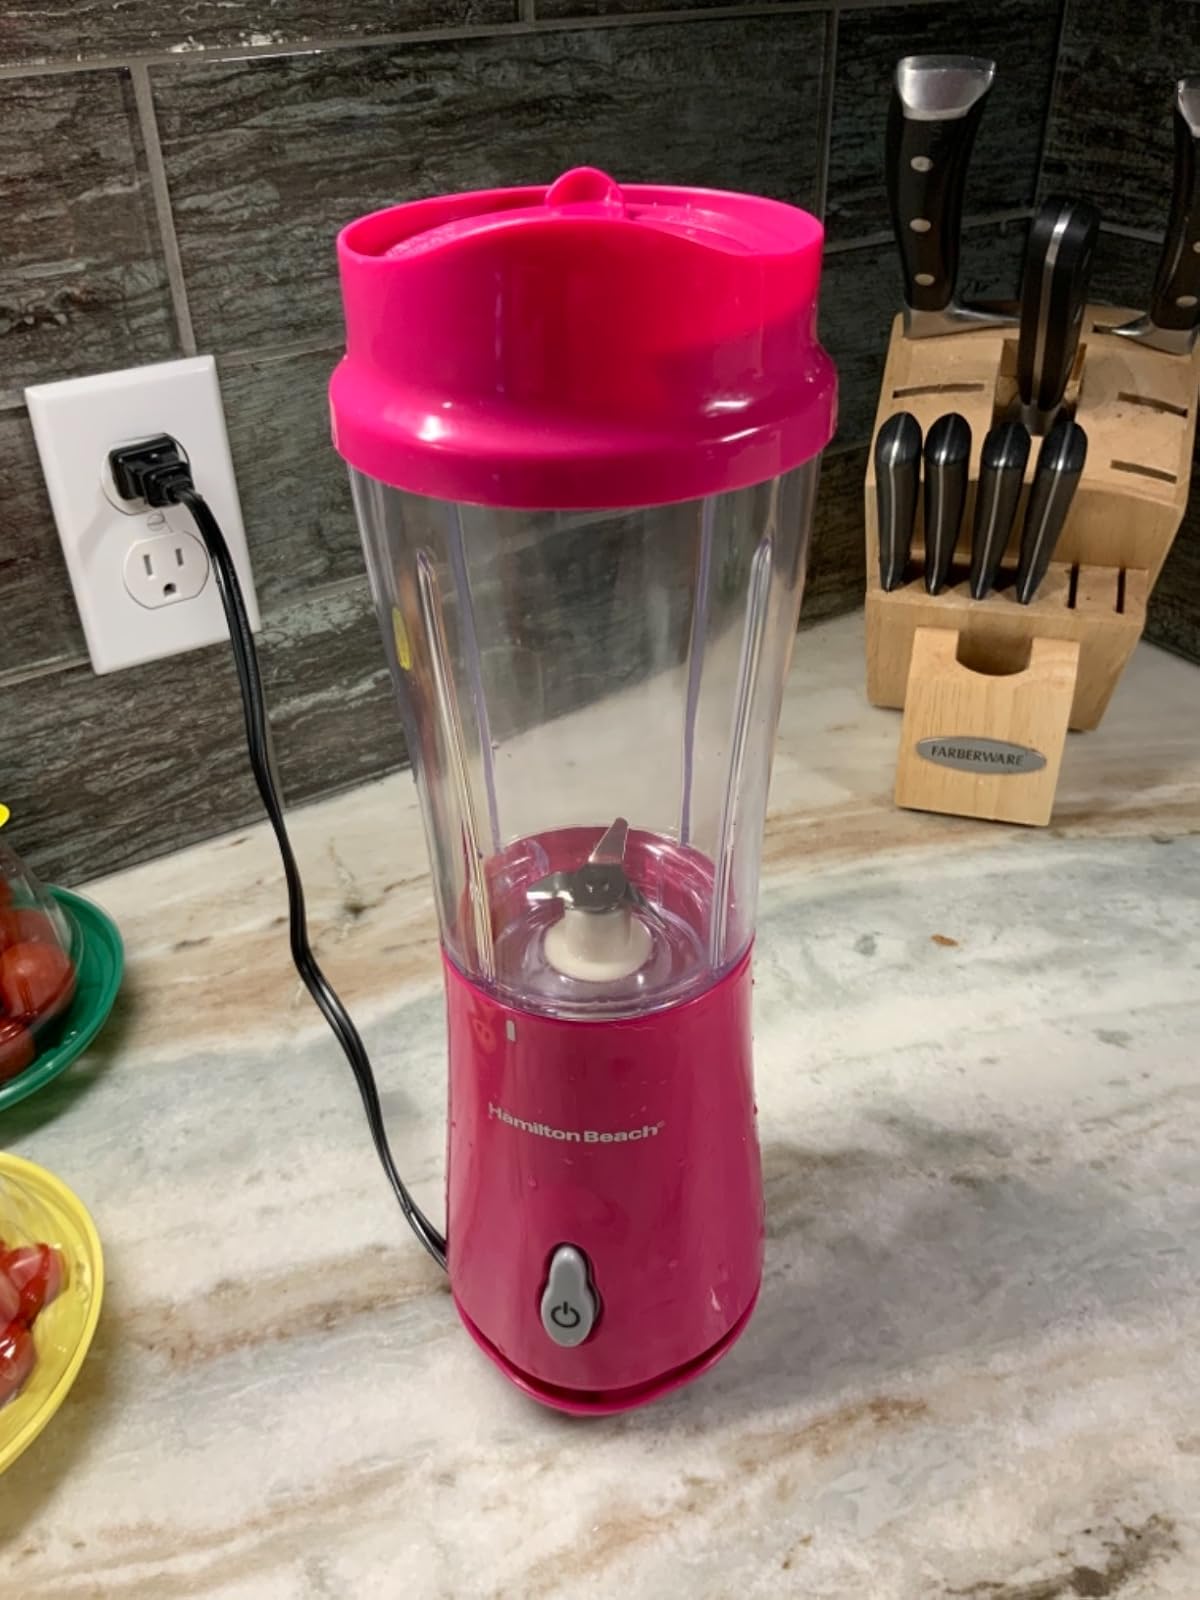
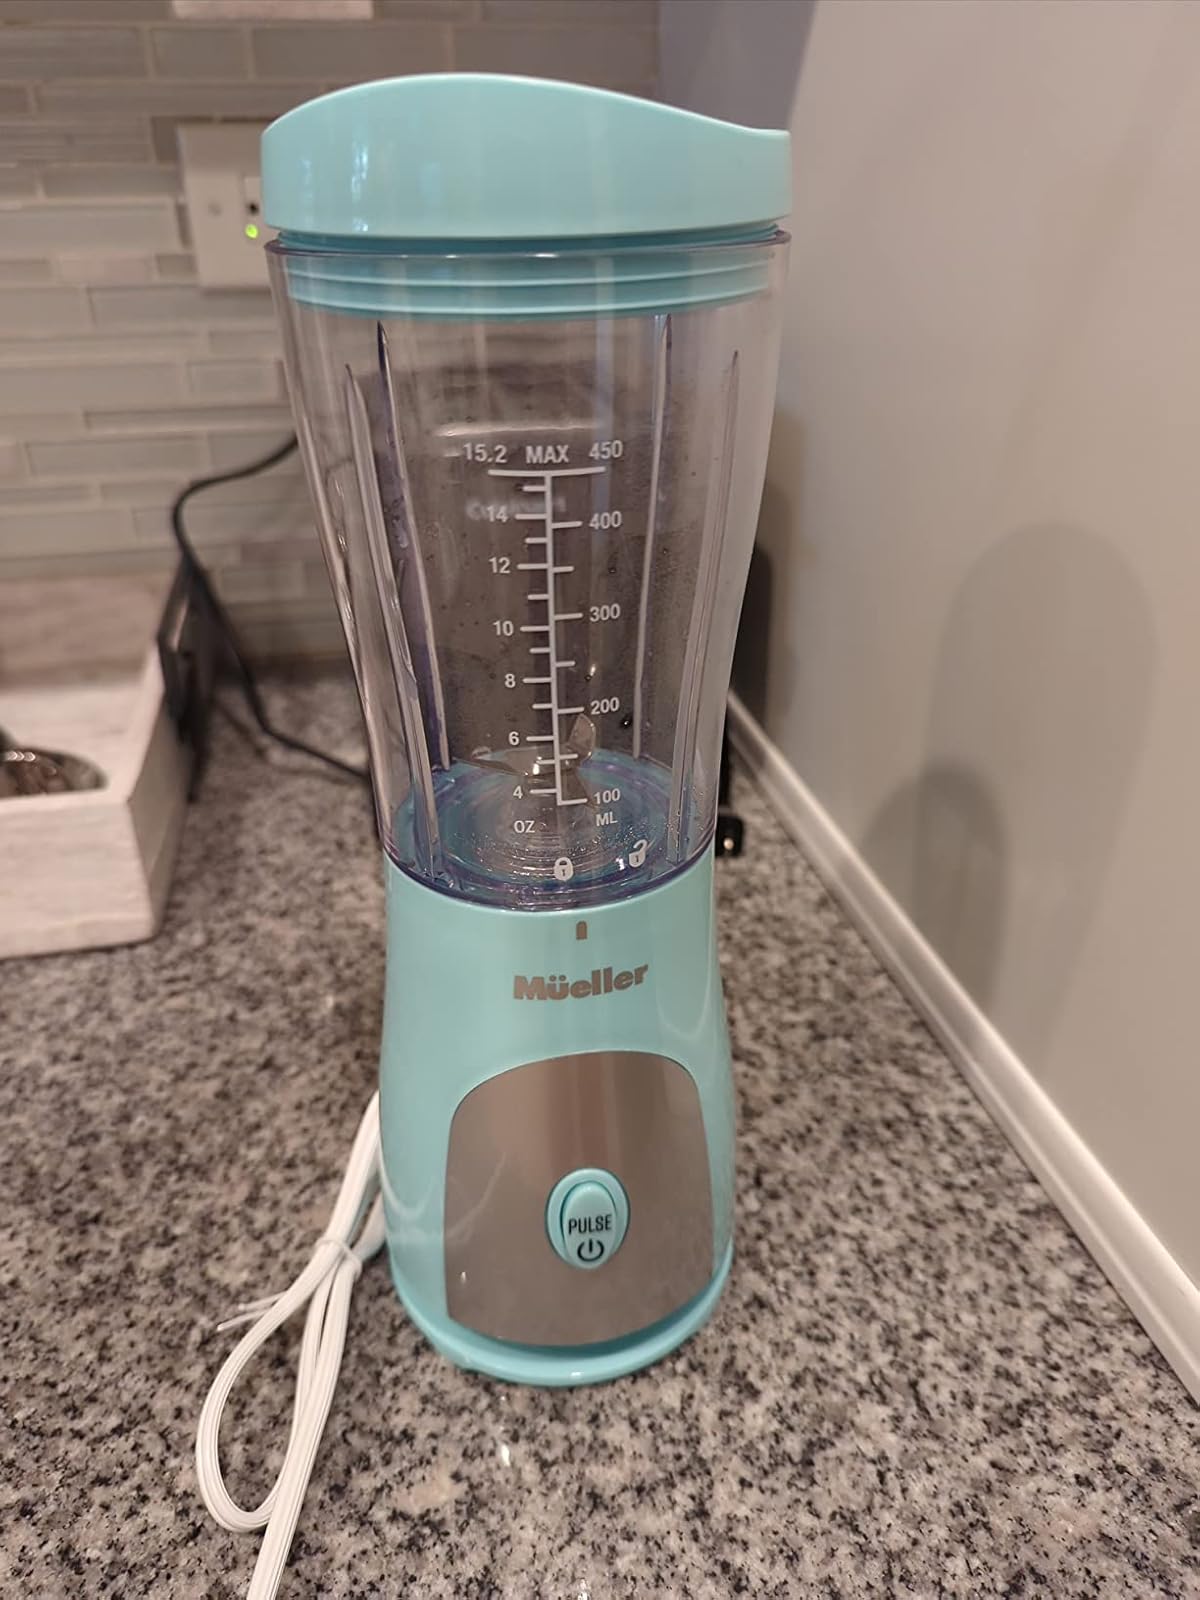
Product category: items_blender
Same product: no